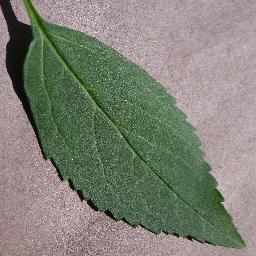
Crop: cherry
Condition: (including_sour)_healthy